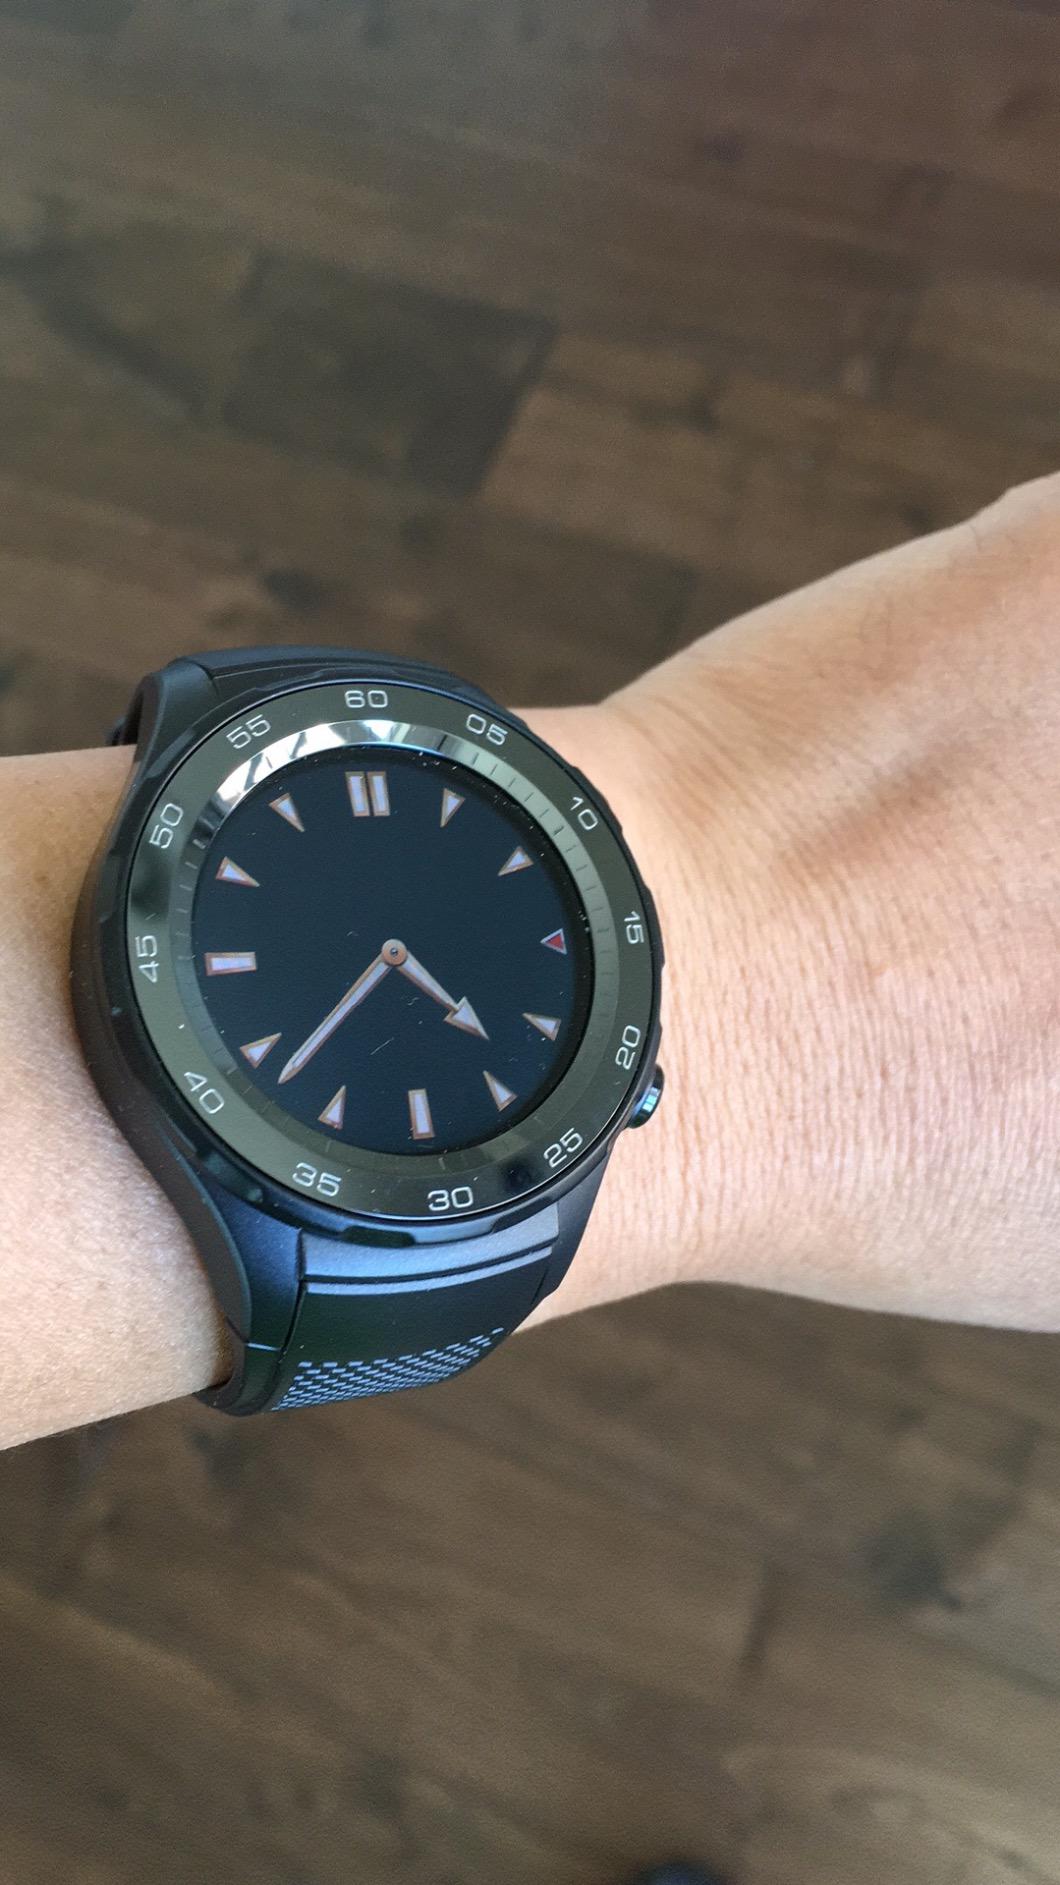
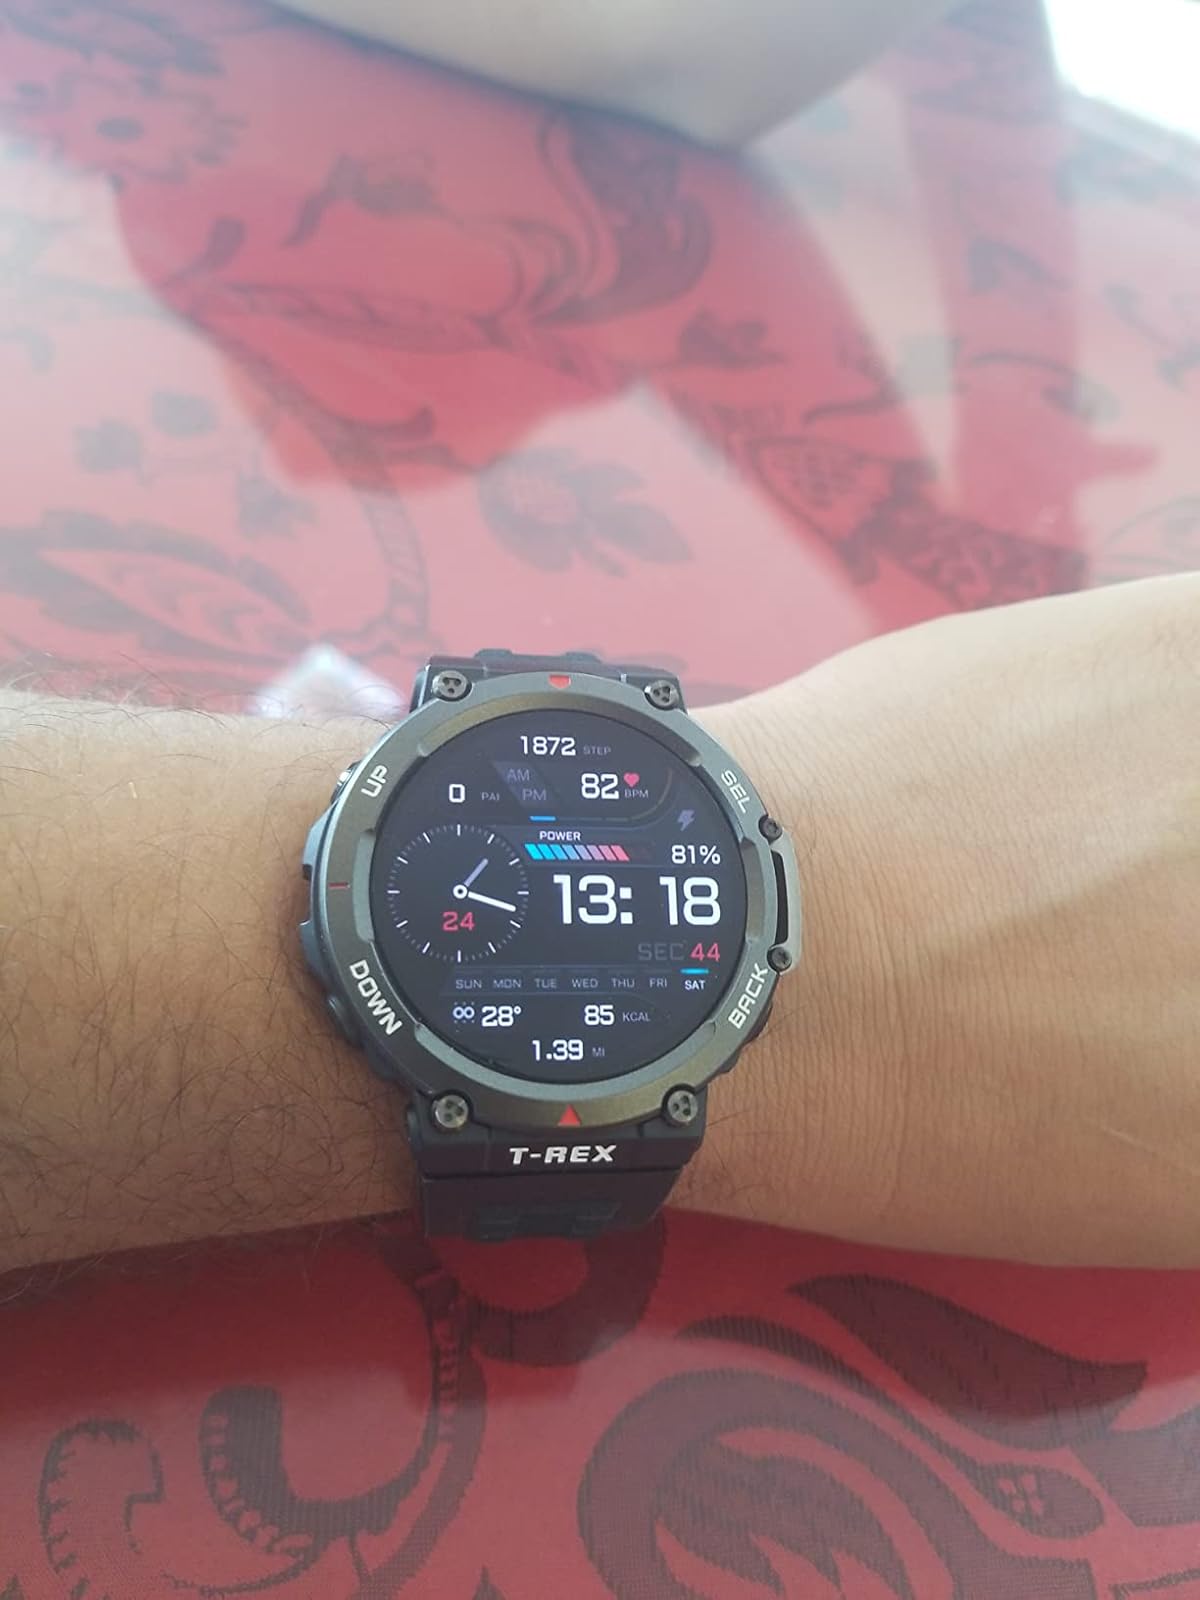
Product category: smartwatch
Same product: no